Otto Hammann

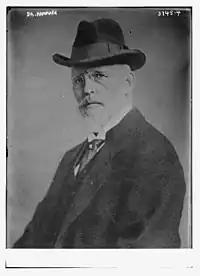
Dr. Otto Hammann

Hammann was engaged in journalism from 1877 to 1893 and was appointed, in 1894, director of the Press Section of the German Foreign Office, a post which he continued to hold until 1916. Hammann was the trusted adviser of Chancellor Bernhard von Bülow. Hammann always kept an attentive eye upon public opinion as reflected or created in the press. He had personally played a leading part in the defensive campaign of the Imperial Chancellor, Leo von Caprivi, and the Foreign Secretary, Adolf Marschall von Bieberstein, in the early 1890s, against the Bismarckian opposition. Hammann's business was to inspire the German and, as far as possible, the foreign press in a sense favourable to German policy and above all to obtain full and accurate information with regard to the personality and circumstances of journalists.